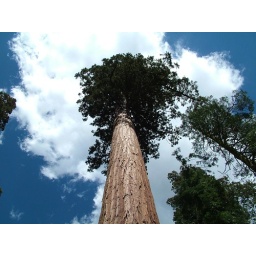
sequoia tree under a cloud